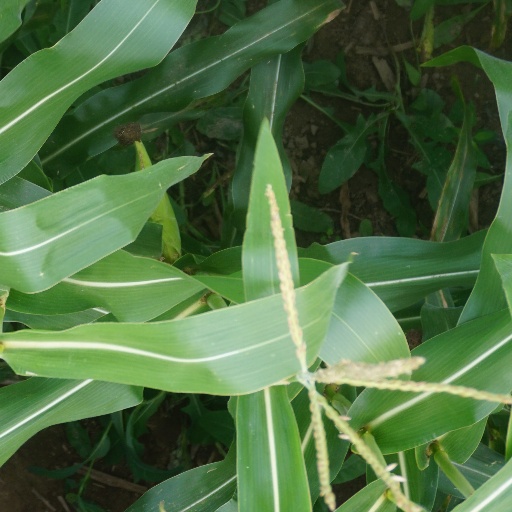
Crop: maize; corn